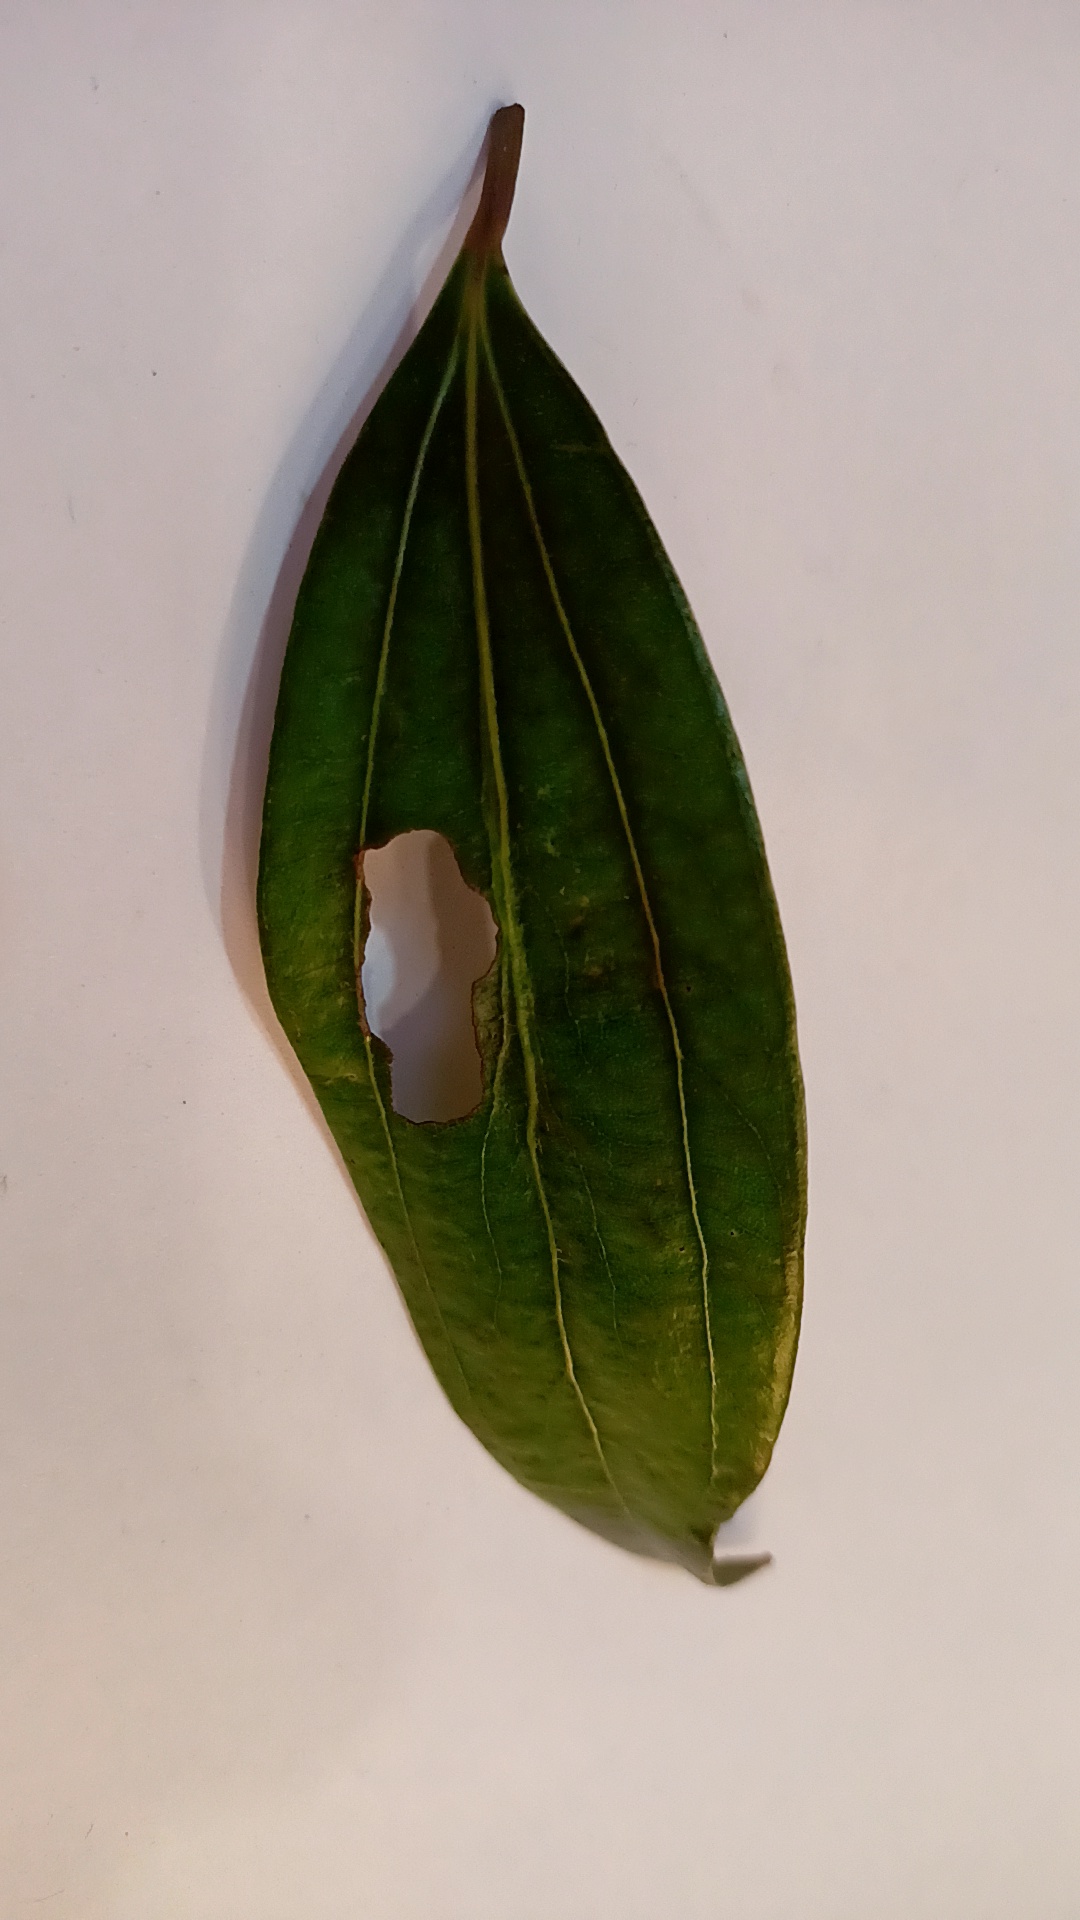
Label: Disease